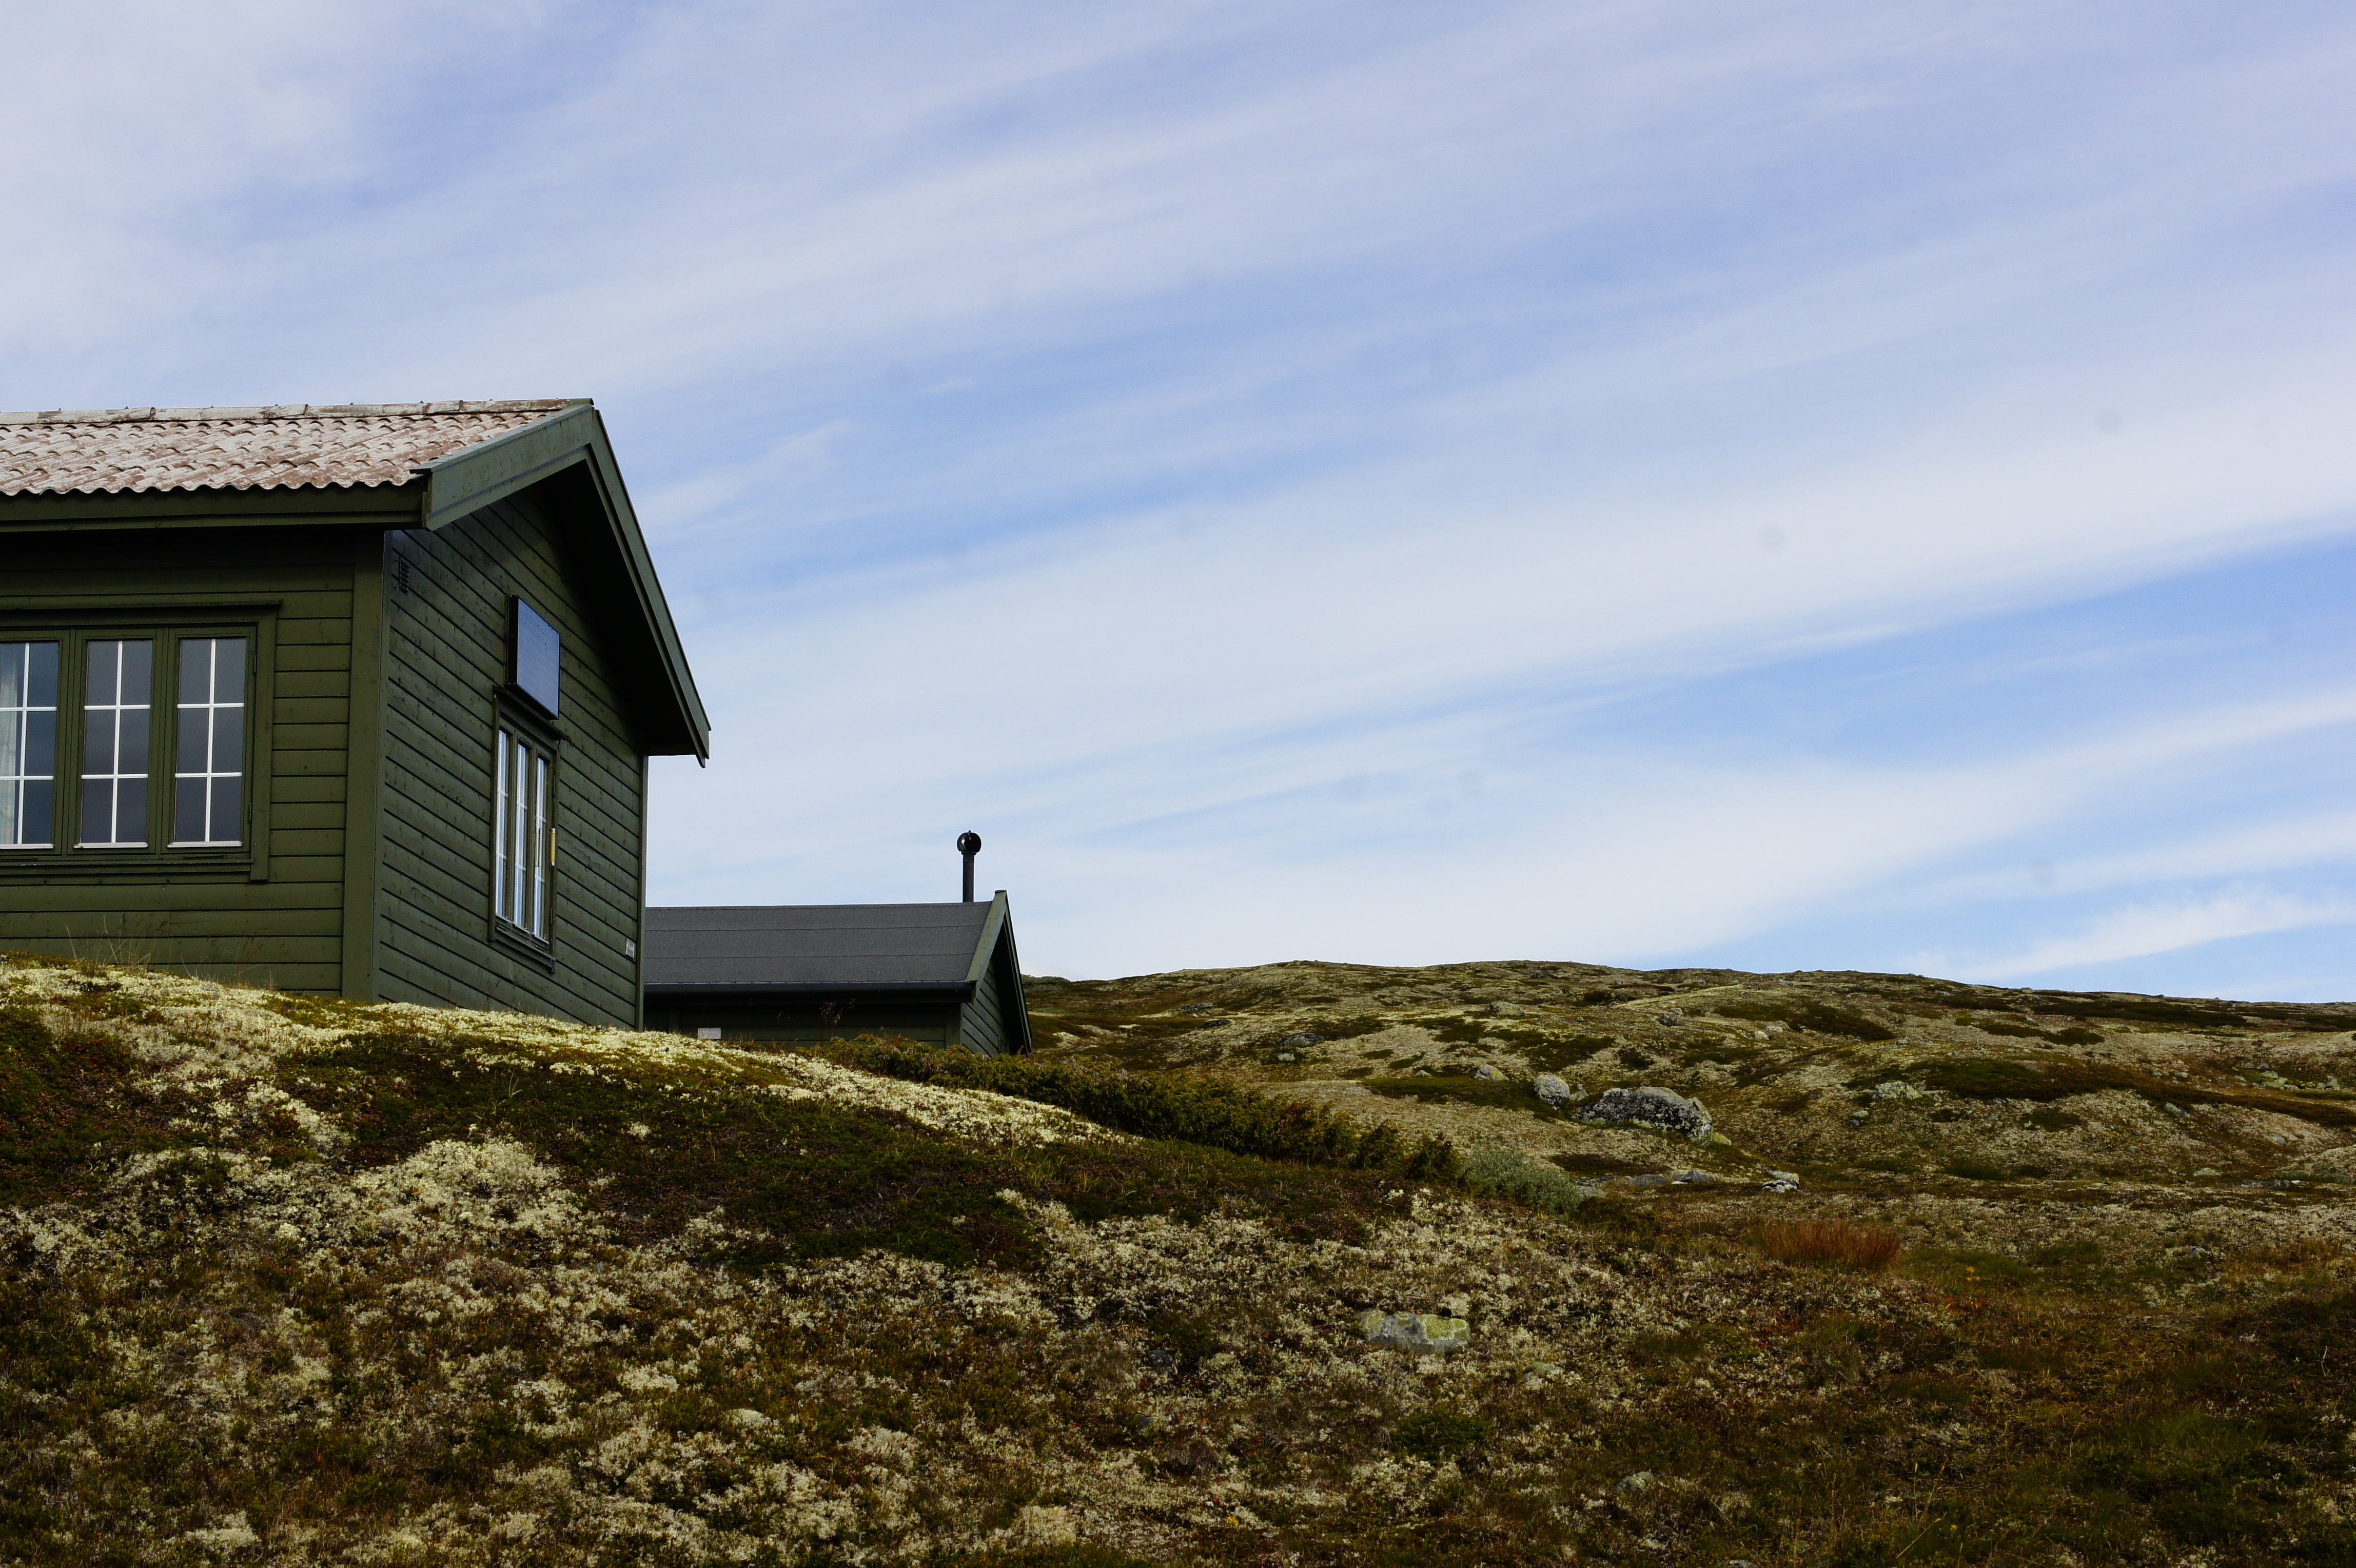
sea, coast, nature, outdoor, mountain, sky, hill, view, tower, park, trip, national, norway, scandinavia, rural area, hardangervidda national park, hardangervidda